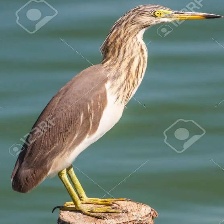
Species: CHINESE POND HERON
Scientific name: ARDEOLA BACCHUS
ImageNet parent category: little_blue_heron